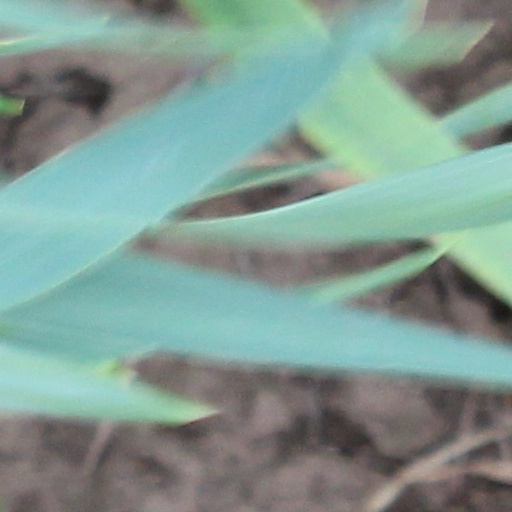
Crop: wheat